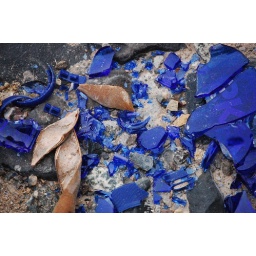
A shattered bottle in the train yard in Downtown Lodi